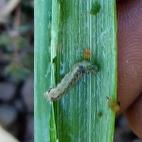
Crop: Onion
Condition: caterpillar-p